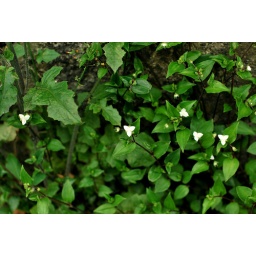
Small white flowers growing up in stone wall